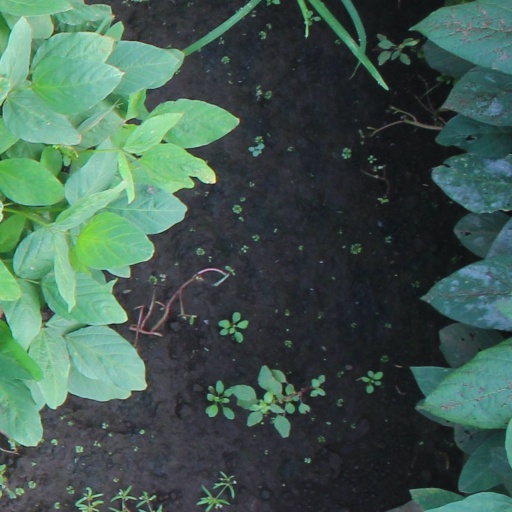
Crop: soybean